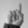
ASL letter: D